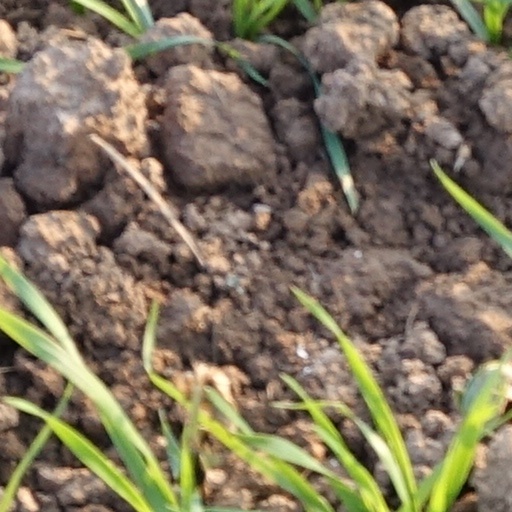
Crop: wheat